Dachau concentration camp

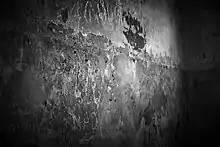
Wall of a prison cell

Over the 12 years of use as a concentration camp, the Dachau administration recorded the intake of 206,206 prisoners and deaths of 31,951. Crematoria were constructed to dispose of the deceased. Visitors may now walk through the buildings and view the ovens used to cremate bodies, which hid the evidence of many deaths. It is claimed that in 1942, more than 3,166 prisoners in weakened condition were transported to Hartheim Castle near Linz, and were executed by poison gas because they were deemed unfit.